BFF: Best Friends Forever

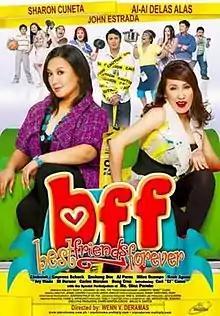
Theatrical movie poster

BFF: Best Friends Forever is a 2009 Filipino comedy film released by Star Cinema. It stars Sharon Cuneta, Ai-Ai delas Alas and John Estrada. The film was released domestically on May 13, 2009.